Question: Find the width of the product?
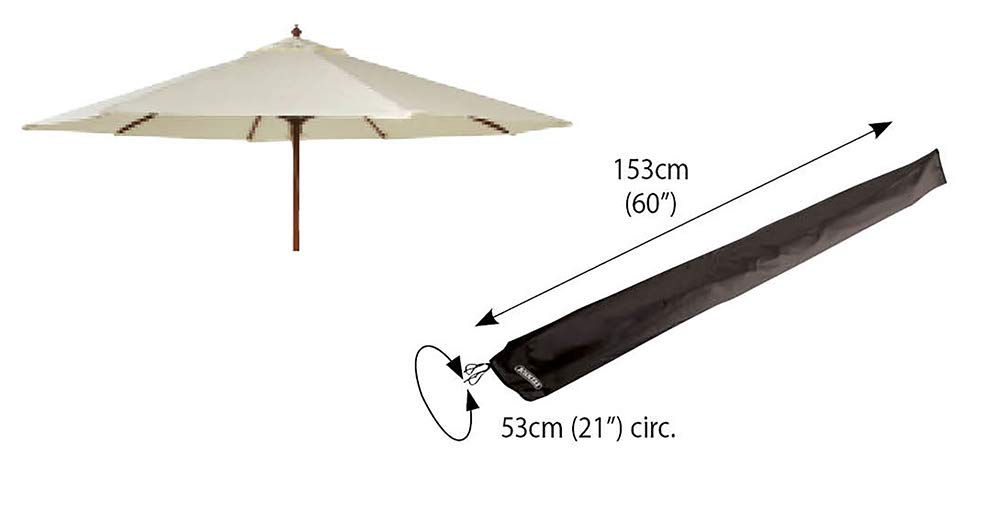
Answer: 153.0 centimetre